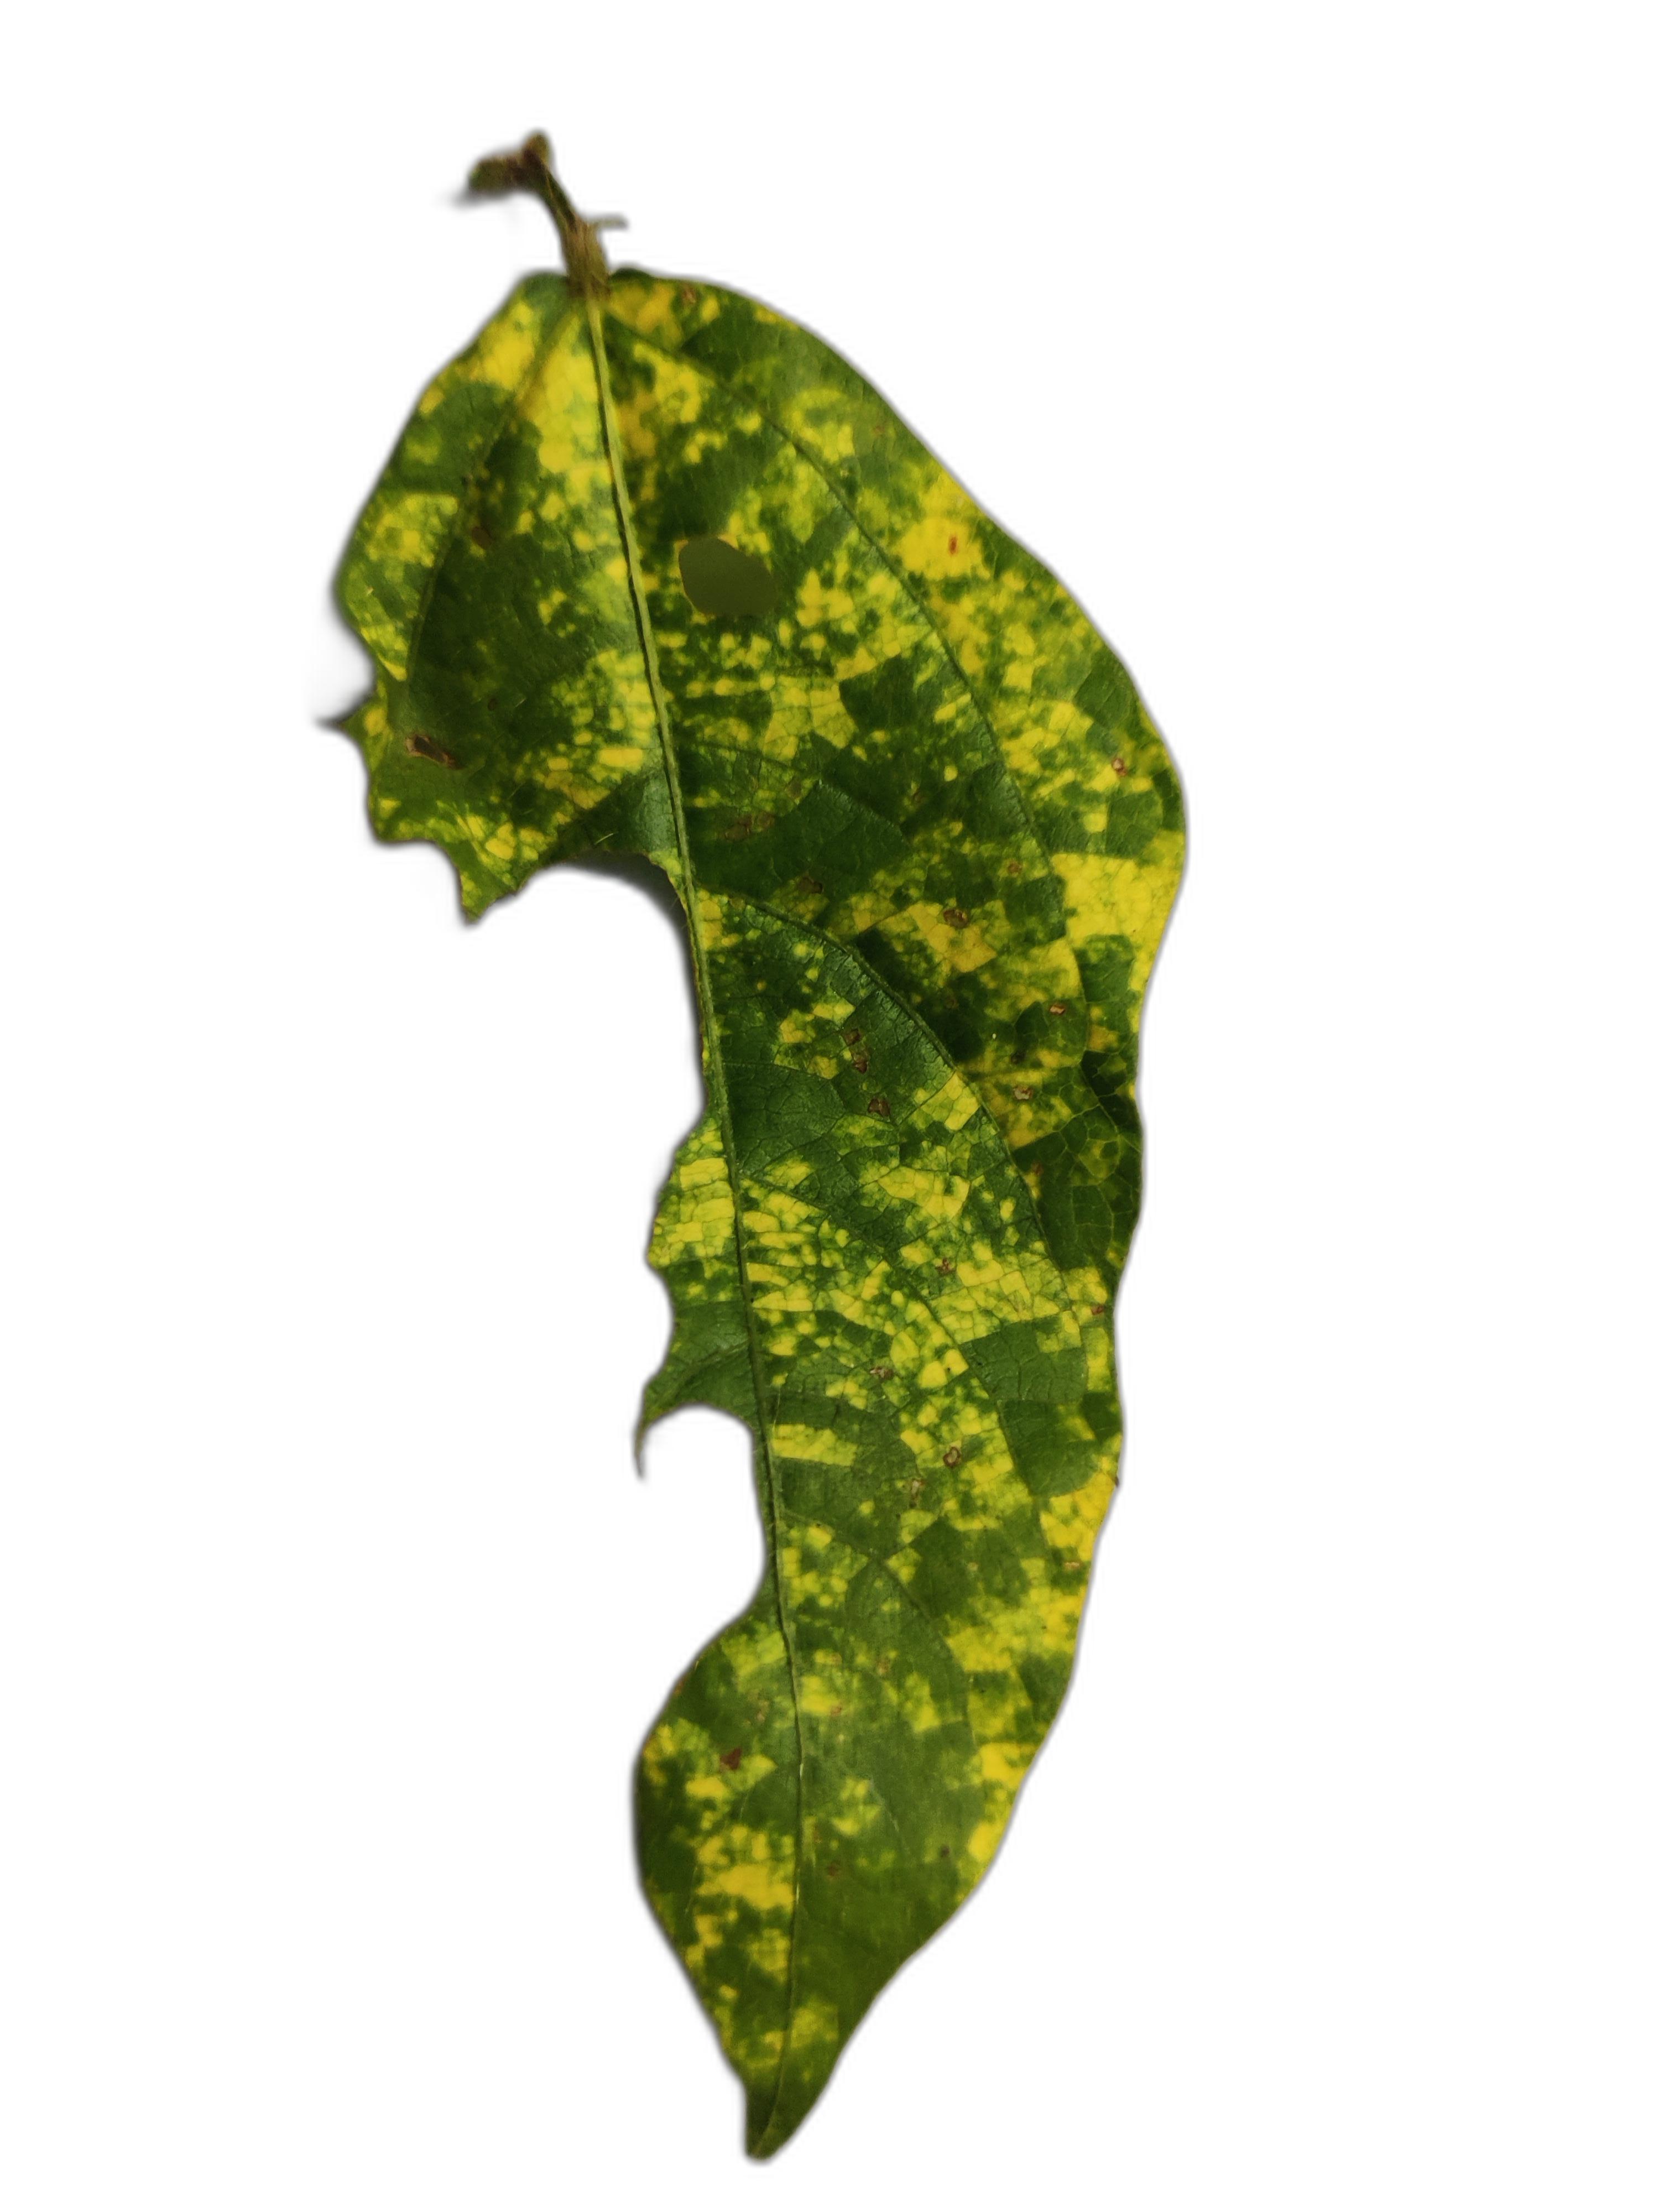
Label: Yellow Mosaic